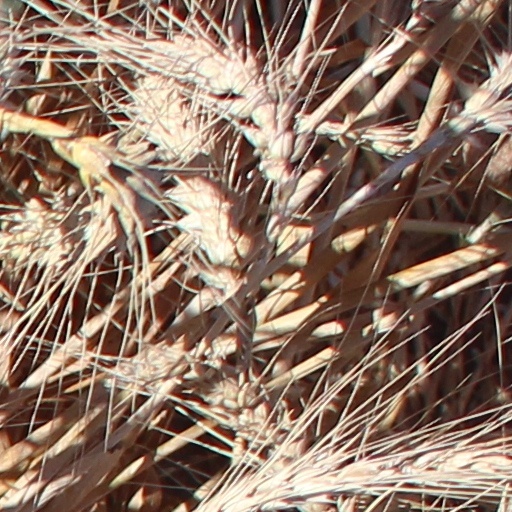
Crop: wheat